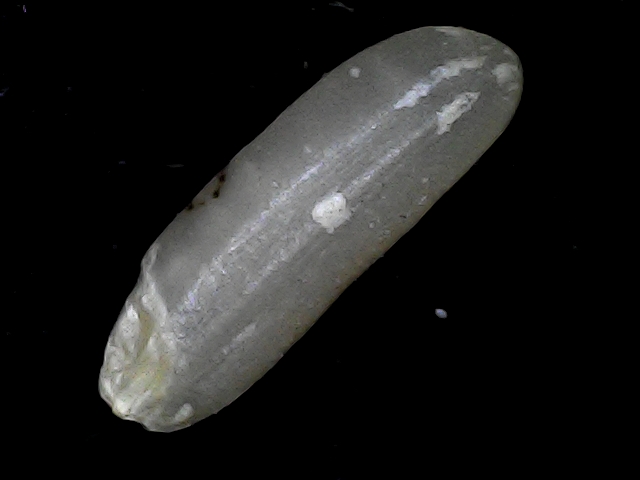
Rice variety: BD85